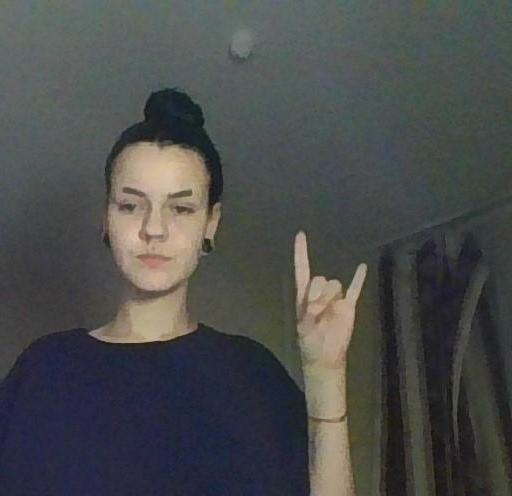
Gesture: rock